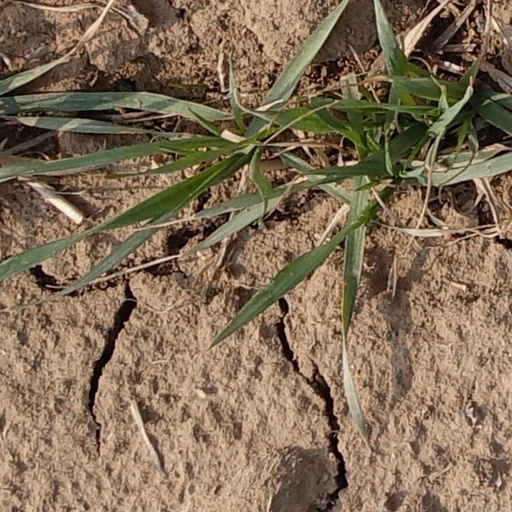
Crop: wheat